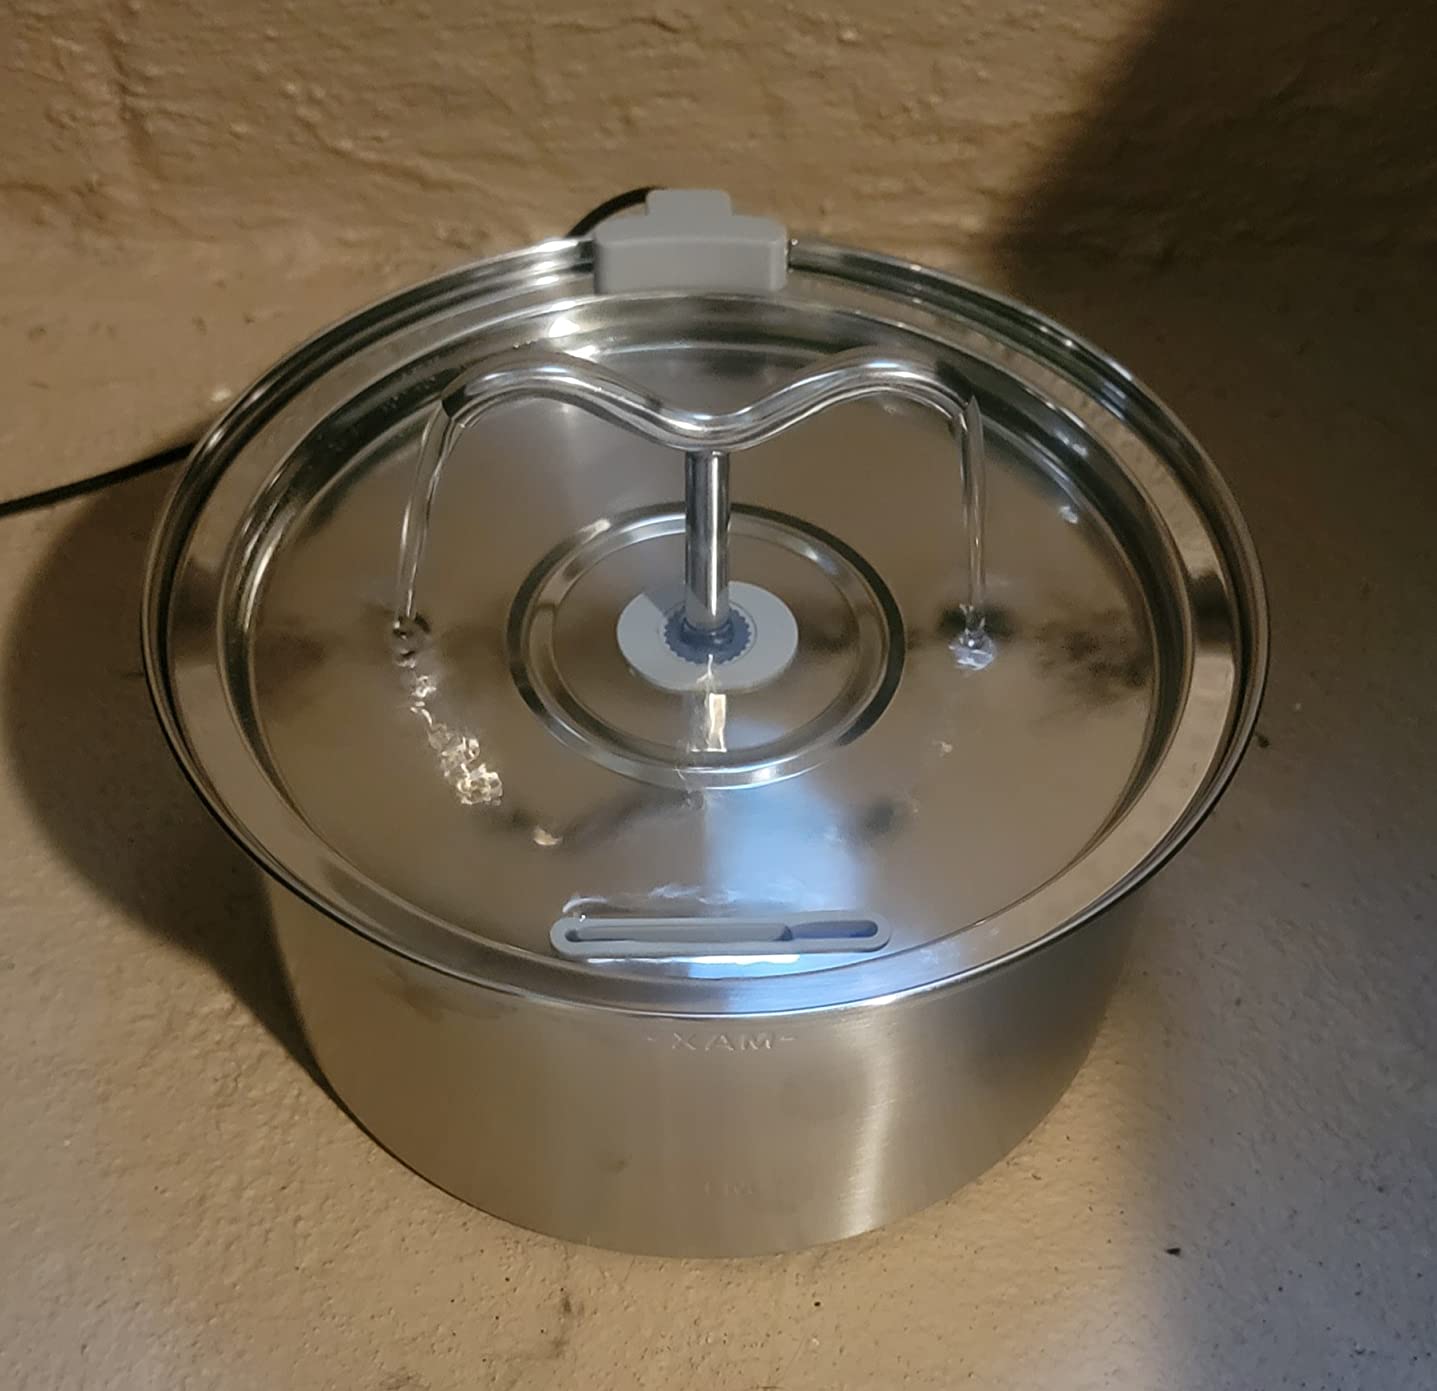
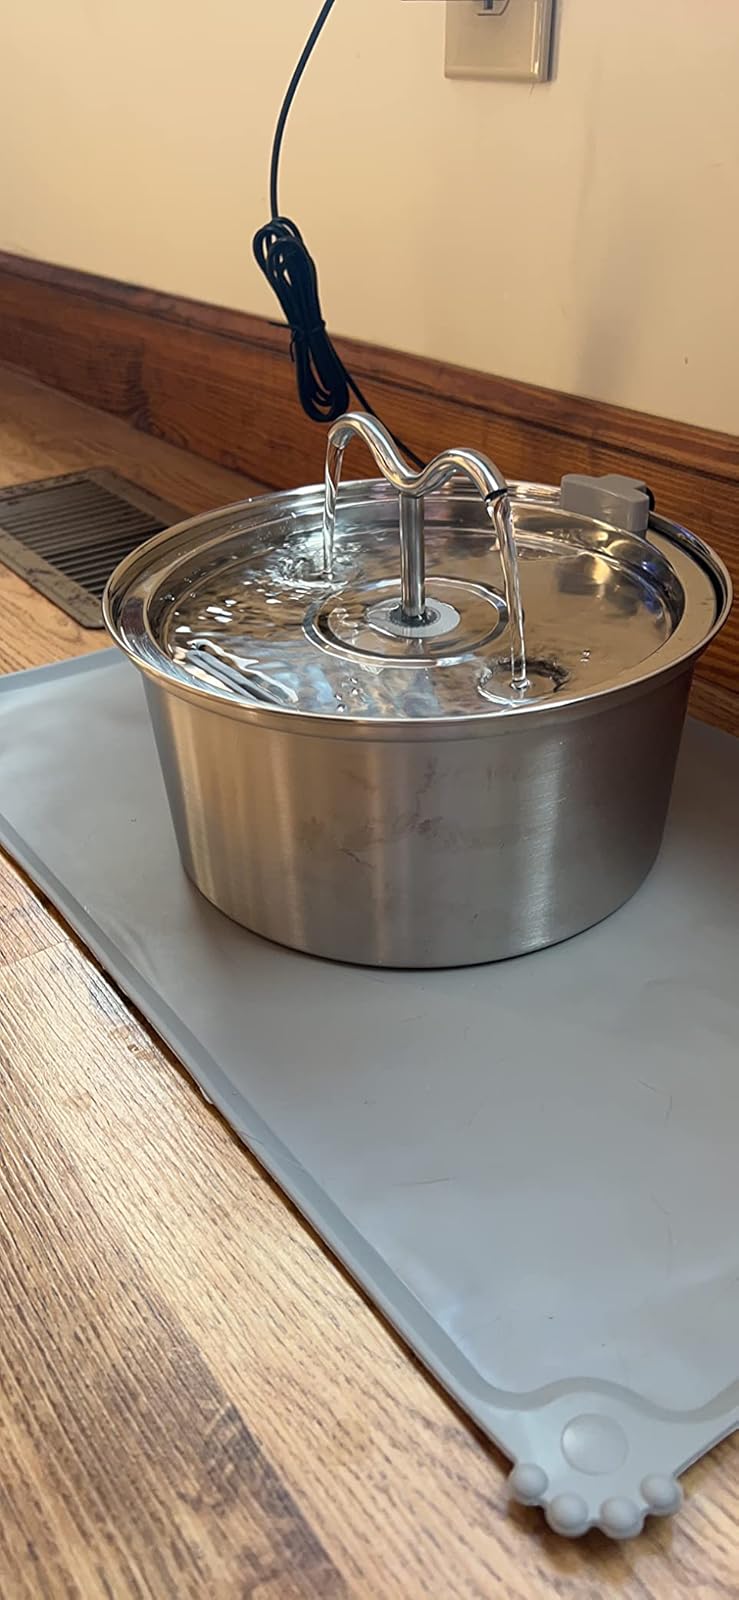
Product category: items_bowl
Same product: yes